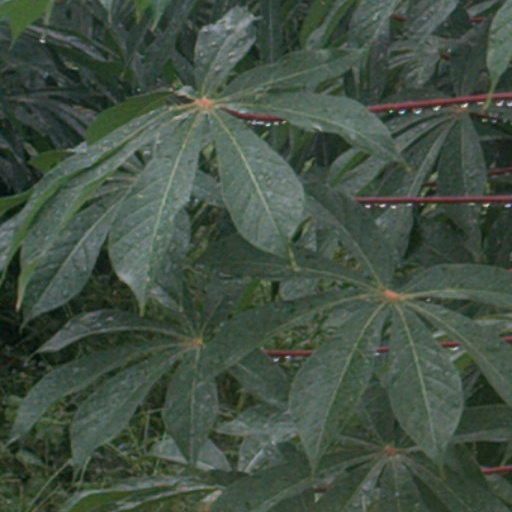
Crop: cassava